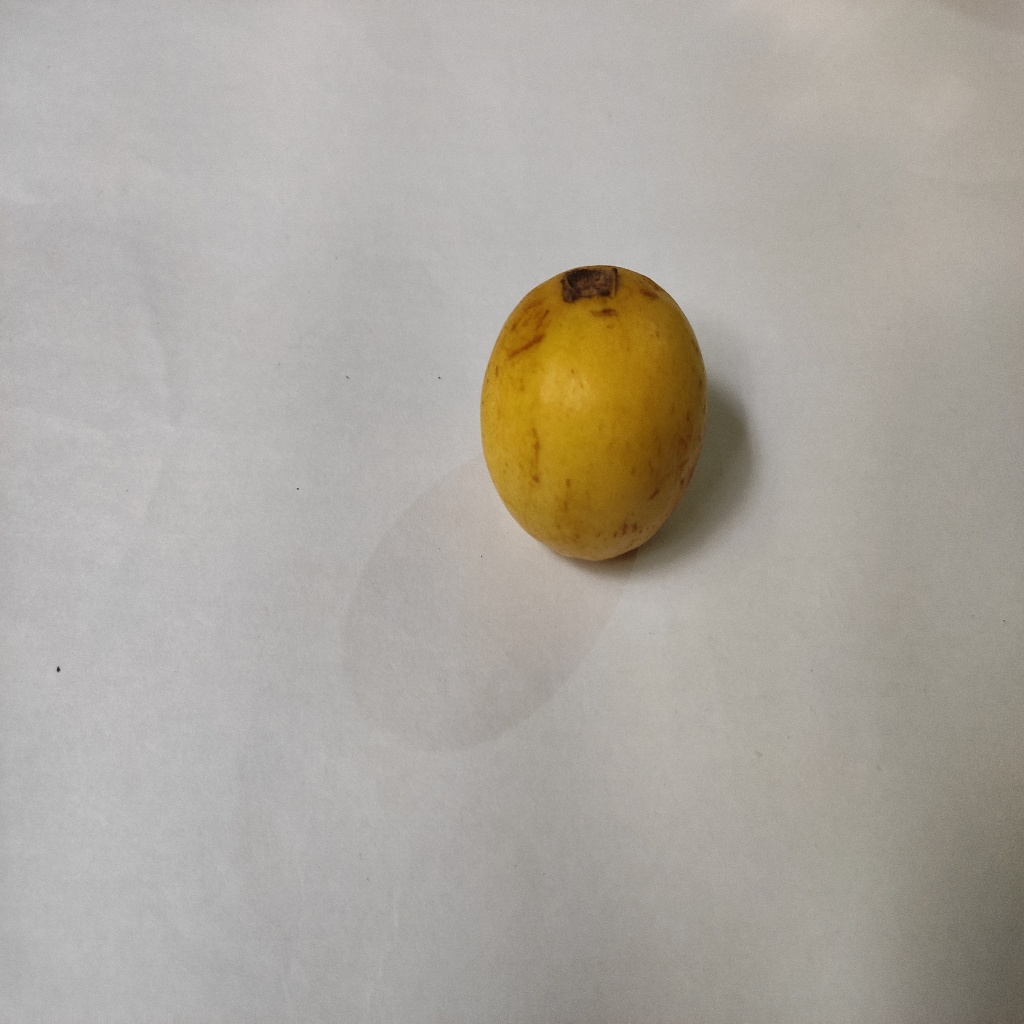
Crop: guava
Quality class: Class_A